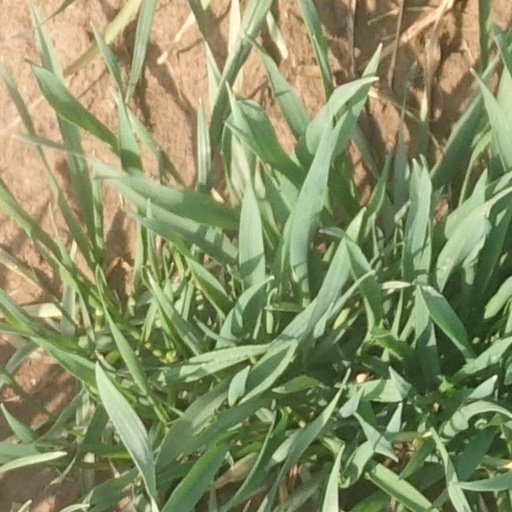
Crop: wheat